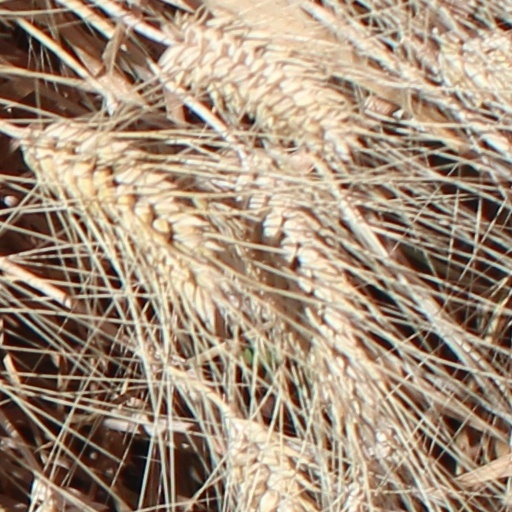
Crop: wheat